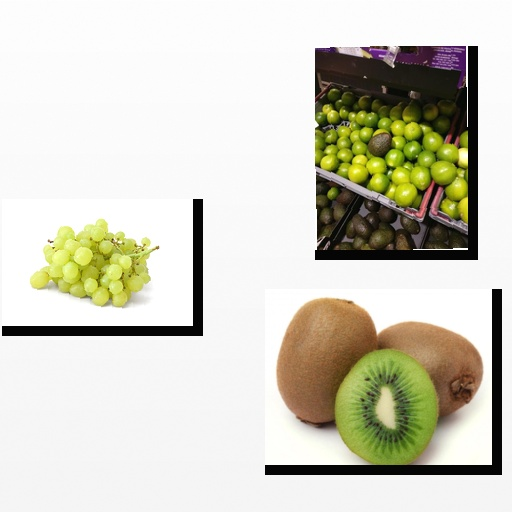
Food items: kiwi, lime, grapes